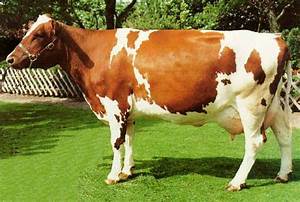
Label: cow